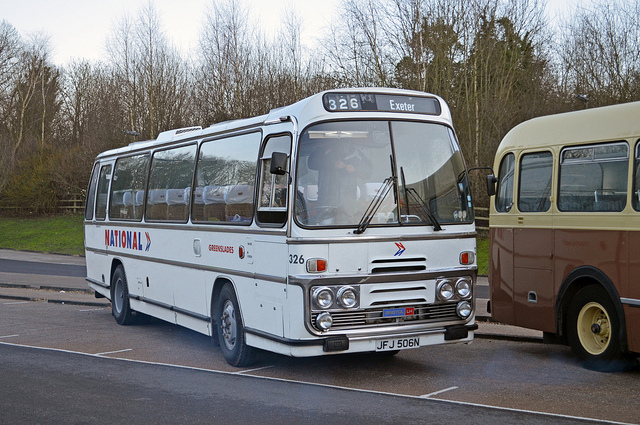
A white bus parked in lot with trees in the background.

A bus parked next to another bus outside during the day.

A white bus parked next to a brown bus on top of a parking lot.

A small transit bus sitting in a parking area.